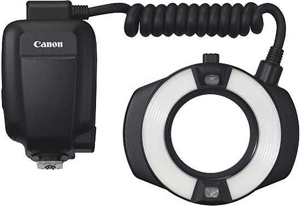
Canon Macro Ring Lite MR14EXII Flash
Designed for specialist DSLR shooters who are passionate about macro photography the Macro Ring Lite MR-14EX II provides incredible flexibility to light and shoot a diverse range of subjects. It also features a range of new updates including independent flash head operation increased responsiveness and enhanced custom functions. Compatible with Canons complete range of EOS DSLRs the Macro Ring Lite MR-14EX II offers photographers fully automatic E-TTL II flash metering to deliver accurate exposure
Brand: Canon
Category: Cameras & Optics > Camera & Optic Accessories > Camera Parts & Accessories > Camera Flashes